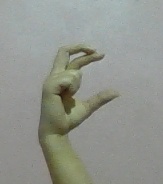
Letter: thal